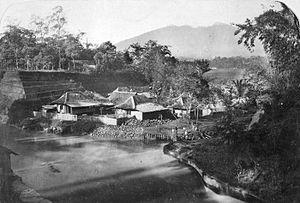
Le parc national Halimun Salak est un parc national situé dans la province indonésienne de Java occidental. Il est situé près du parc national Gede Pangrango, plus connu, et près de la ville de Bogor. D'une superficie de 400 km², dont la moitié consiste en ce qu'on peut considérer comme la plus belle zone forestière de Java, il est à cheval sur les kabupaten de Bogor et Sukabumi dans Java occidental, et de Lebak dans la province de Banten.